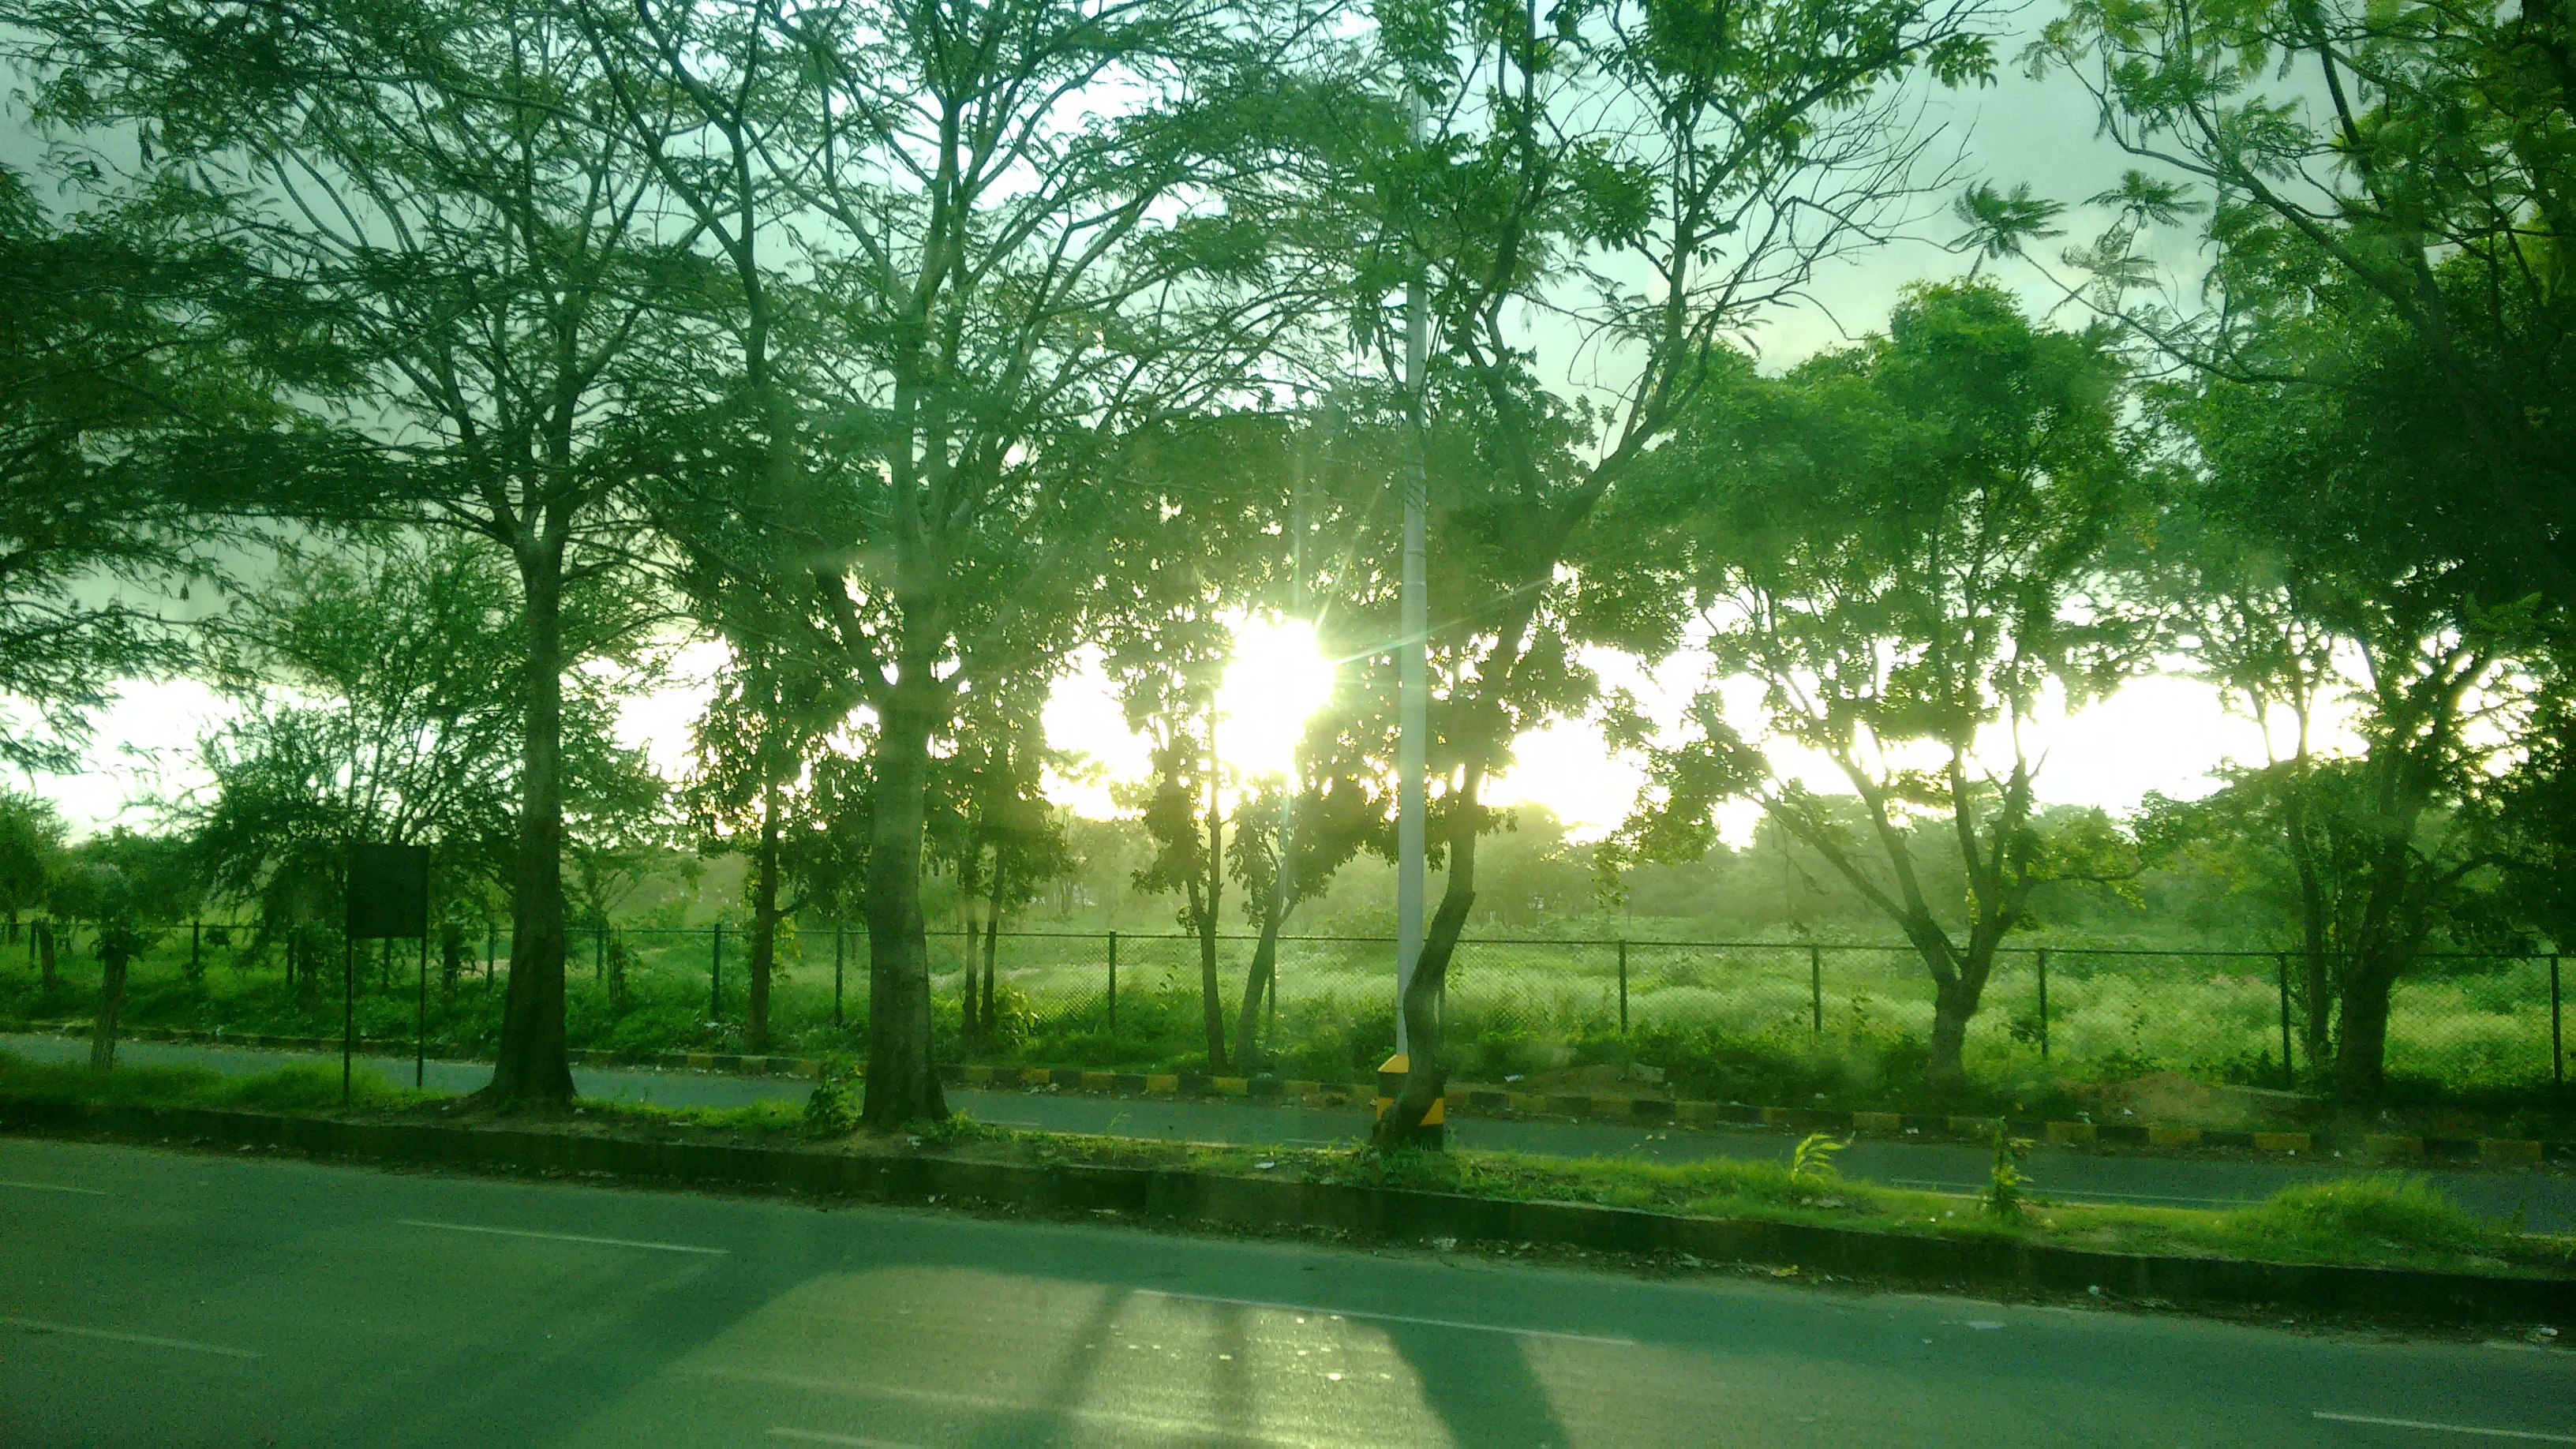
tree, nature, forest, grass, light, plant, field, lawn, meadow, sunlight, morning, green, jungle, woodland, habitat, rural area, natural environment, atmospheric phenomenon, woody plant